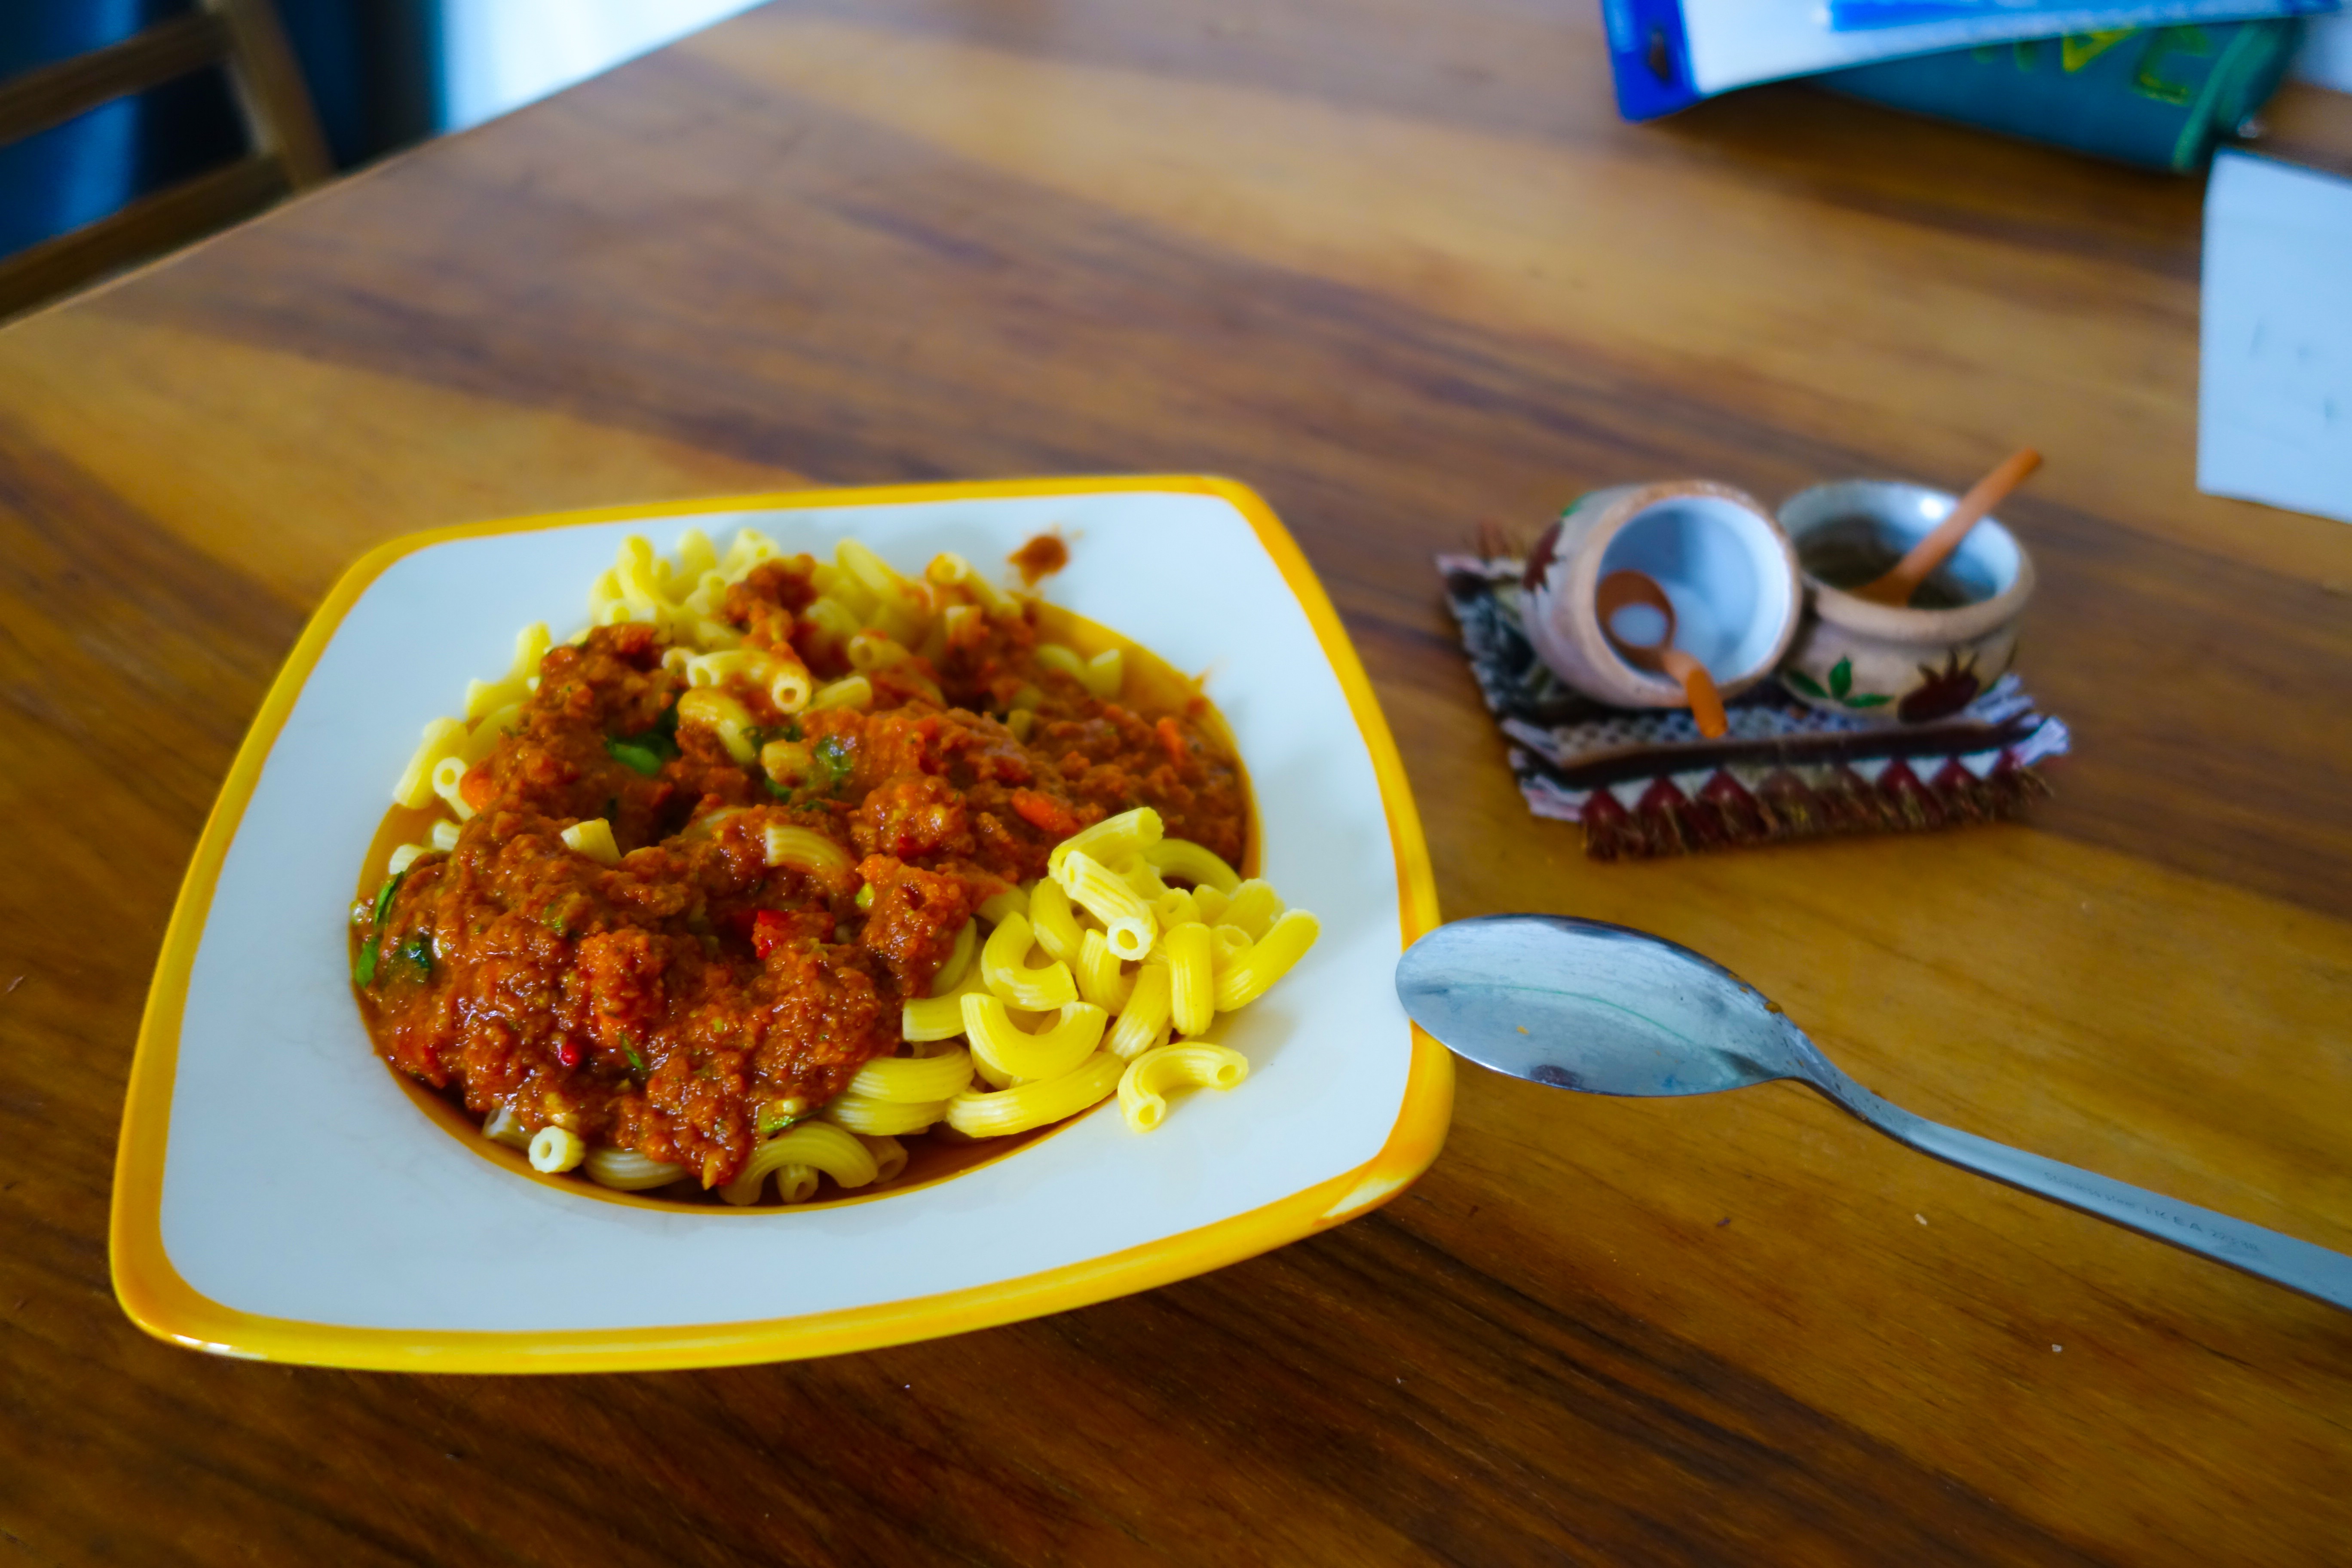
dish, meal, food, green, produce, plate, eat, meat, lunch, cuisine, sauce, delicious, pasta, cook, noodles, nutrition, raw, court, italian, carbohydrates, staple food, noodle dish, tortellini, tagliatelle, cheese sauce